Answer in natural language. Consider the 3D positions of the objects in the scene and not just the 2D positions in the image. Is the centerpoint of  black color square  armchair at a higher height than brown colour rectangular table? Choose between the following options: yes or no
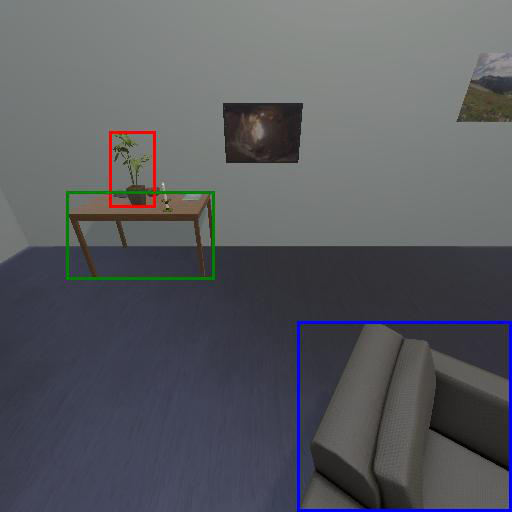
<answer>yes</answer>